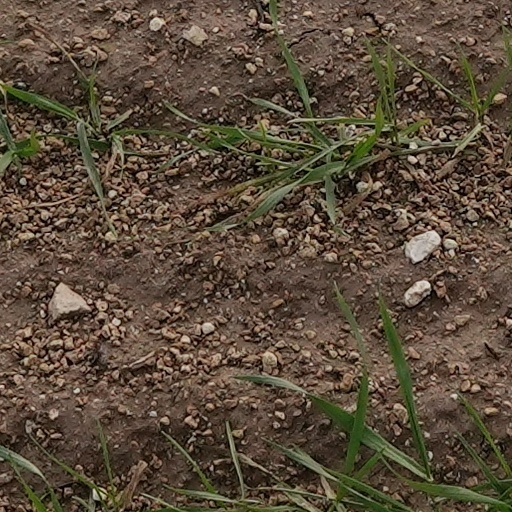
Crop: wheat